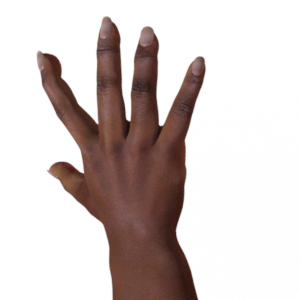
Label: paper